George White's Scandals

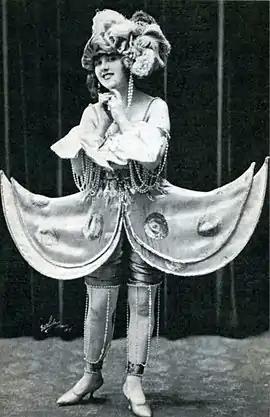
Christine Welford appeared in the 1919, 1920 and 1921 editions.

George White's Scandals were a long-running string of Broadway revues produced by George White that ran from 1919–1939, modeled after the "Ziegfeld Follies". The "Scandals" launched the careers of many entertainers, including W. C. Fields, the Three Stooges, Ray Bolger, Helen Morgan, Ethel Merman, Ann Miller, Eleanor Powell, Bert Lahr and Rudy Vallée. Louise Brooks, Dolores Costello, Barbara Pepper, and Alice Faye got their show business start as lavishly (or scantily) dressed chorus girls strutting to the "Scandal Walk". Much of George Gershwin's early work appeared in the 1920–24 editions of "Scandals." The Black Bottom, danced by "Ziegfeld Follies" star Ann Pennington and Tom Patricola, touched off a national dance craze.